Wilford Woodruff

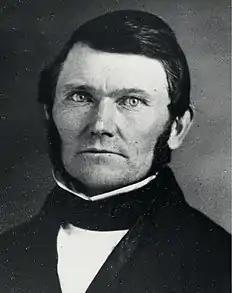
Woodruff in 1849

In Nauvoo, the Twelve Apostles assigned Woodruff to assist with the church's temporal matters in Nauvoo. He became co-manager of "Times and Seasons" in February 1842. Woodruff supervised the physical printing of the paper, and he and John Taylor also published a general interest newspaper called "Nauvoo Neighbor", starting in May 1843. He bought and sold real estate, helped clerk in a provision store, and farmed. He became a member of the Nauvoo city council and served as chaplain for the Nauvoo Legion, a local militia. He also helped organize the Nauvoo Masonic Lodge and the Nauvoo Agricultural and Manufacturing Society. As one of the church's apostles, he was also a member of the Council of Fifty. He took detailed notes on the King Follett discourse. He joined the other apostles in a trip to the East Coast to raise funds for a temple and hotel under construction in Nauvoo, setting out in July 1843 and returning in November 1843. Woodruff and his wife, Phebe, received their second anointing in Nauvoo in 1844, making them members of the Anointed Quorum. In May 1844, Woodruff left on another trip to preach and promote Joseph Smith's presidential campaign. News of Smith's death reached Woodruff on July 9, and fellow apostles returned to Nauvoo in August.